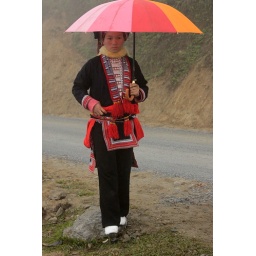
vietnam- a red dao wedding in traditional dress